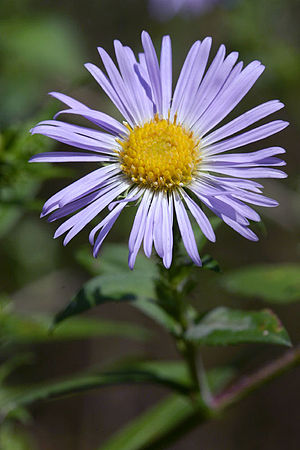
Asters (Symphyotrichum)
Nyengelsk Asters (Symphyotrichum novae-angliae).
Nyengelsk Asters (Symphyotrichum novae-angliae).
Asters (Symphyotrichum) er en slægt med ca. 90 arter, der er udskilt af slægten Aster. Det er enårige urter og stauder, som mest er endemiske i Nordamerika, men mange arter findes i Vestindien, Mellemamerika og Sydamerika og nogle få i Østasien. Det er planter med opret eller opstigende vækst, ofte grenede stængler og smalle, spredtstillede blade med hel eller savtakket rand. Blomsterkurvene sidder endestillet i tætte stande. Frugterne er nødder med fnok. Her omtales kun de arter og krydsninger, som dyrkes i Danmark.